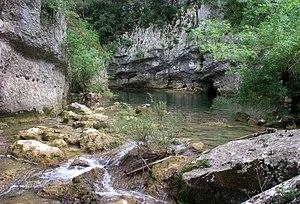
Le Lamalou au ravin des Arcs, Notre-Dame-de-Londres, Hérault, France.
Notre-Dame-de-Londres est une commune française située dans le département de l'Hérault en région Occitanie. Ses habitants sont appelés les Londrins.